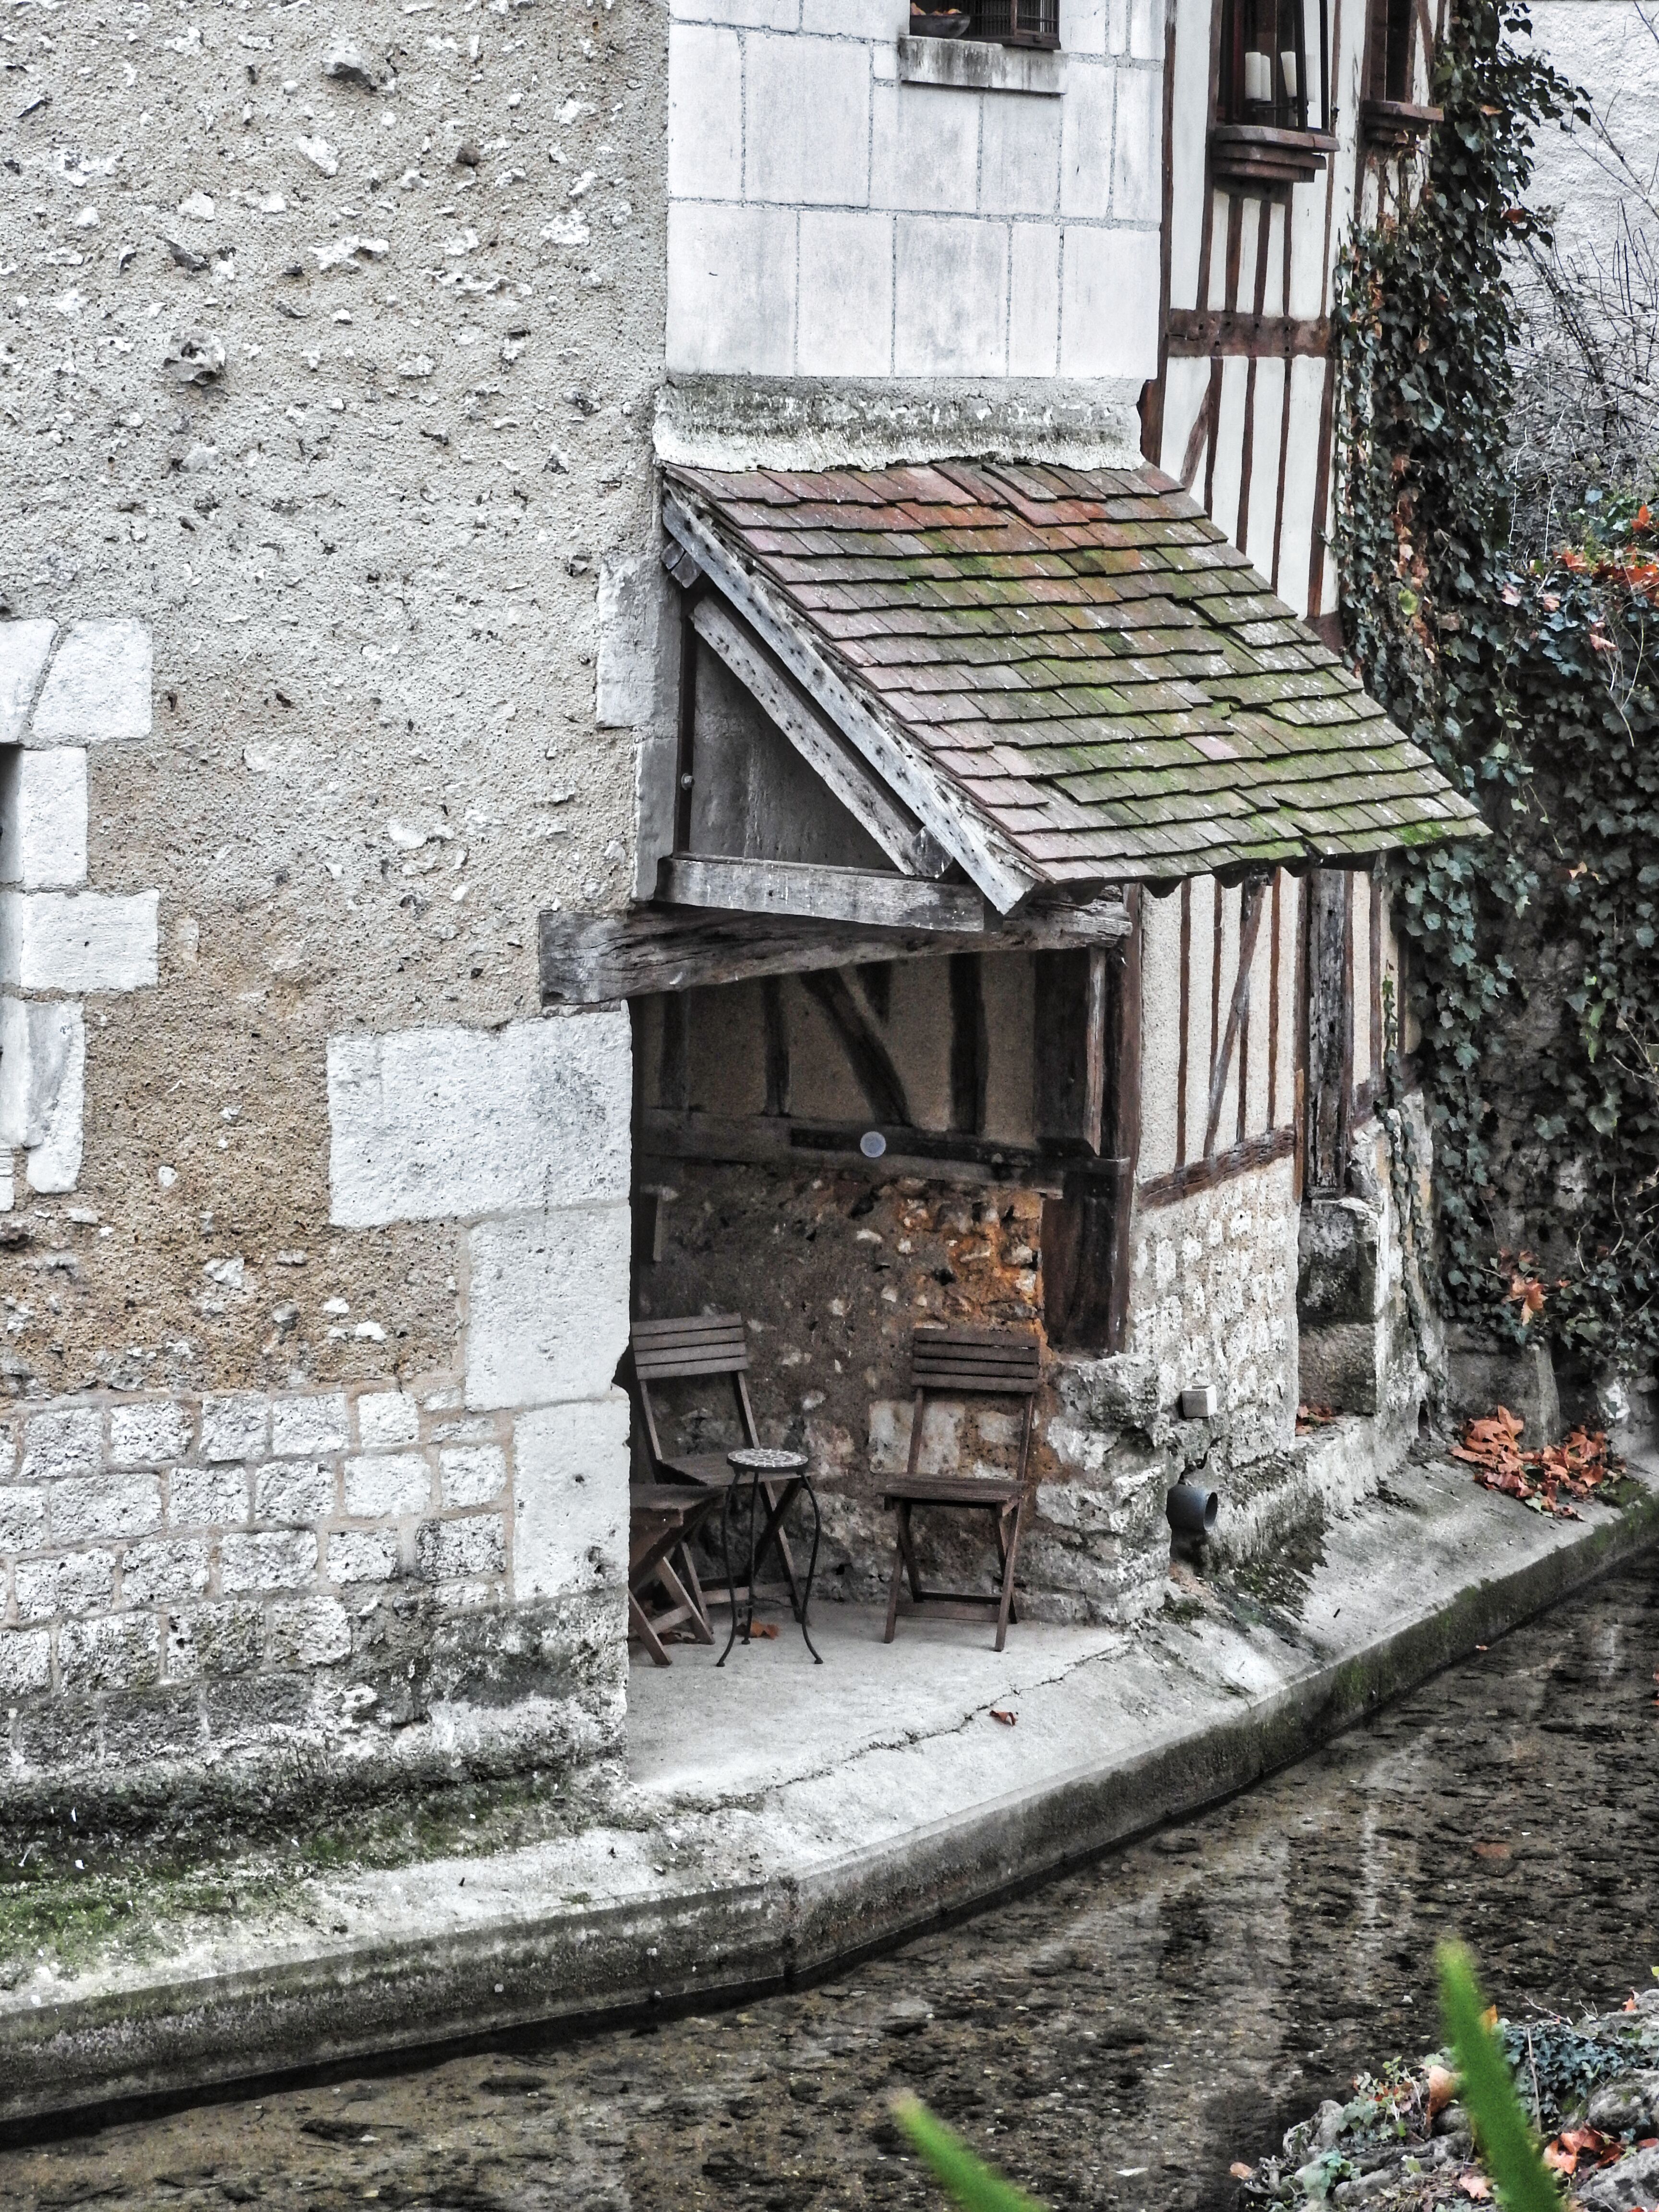
Vendome, nature, monument, building, wood, table, road surface, brick, public space, brickwork, outdoor furniture, rural area, landscape, cottage, facade, urban area, human settlement, bench, road, stone wall, street, roof, winter, cobblestone, chair, city, siding, asphalt, room, chimney, metal, outdoor table, concrete, shed, village, shadow, rock, flooring, sitting, still life photography, history, illustration, shack, cement, yard, grass